The Kingdoms of Ruin

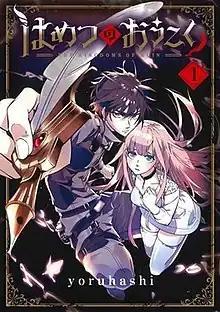
First "tankōbon" volume cover, featuring Adonis (left) and Doroka (right)

is a Japanese manga series written and illustrated by yoruhashi. It began serialization in Mag Garden's "Monthly Comic Garden" magazine in April 2019. An anime television series adaptation produced by Yokohama Animation Laboratory aired from October to December 2023.